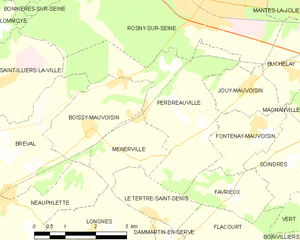
Carte des communes françaises Perdreauville